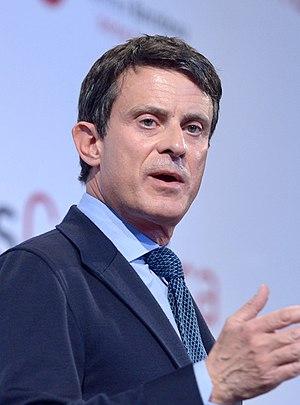
Le premier gouvernement Manuel Valls est le trente-septième gouvernement de la Vᵉ République française, en fonction du 31 mars au 25 août 2014. Il s’agit du troisième gouvernement nommé par le président de la République François Hollande.
Le deuxième gouvernement Manuel Valls est le trente-huitième gouvernement de la Vᵉ République française. Il s’agit du quatrième gouvernement nommé par le président de la République François Hollande.